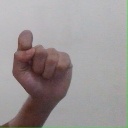
अक्षर: घ